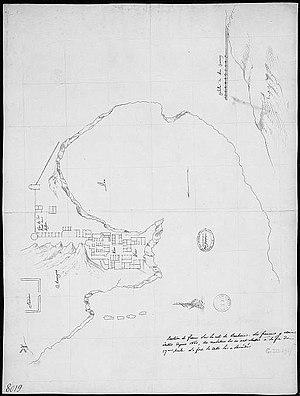
Carte de l'ancienne colonie française en Afrique du Nord nommée Bastion de France. ""Bastion de France, dans la côte de Barbarie. Les Français y étaient établis depuis 1560, les -illisible- (musulmans? populations?) les en ont chassé à la fin du 17e siècle. Le Fort de la Calle lui a succédé."""
La régence d'Alger est un ancien État d'Afrique du Nord, intégré à l'Empire ottoman tout en étant autonome, dont l'existence, de 1516 à 1830, a précédé la colonisation de l'Algérie par la France. Située entre la régence de Tunis, à partir de 1574, à l'Est et l'Empire chérifien, à partir de 1553, à l'ouest, la Régence s'étendait à l'origine dans des limites allant de La Calle à l'Est aux Trara à l'ouest et d'Alger à Biskra, et s'est ensuite déployée jusqu'aux actuelles frontières orientale et occidentale de l'Algérie.
Le Bastion de France est un comptoir commercial fondé au XVIᵉ siècle par des Français issus d'une famille corse, installée en Afrique du Nord, près de Bône à la frontière algéro-tunisienne. Ce comptoir développe d'importantes relations commerciales avec Marseille.